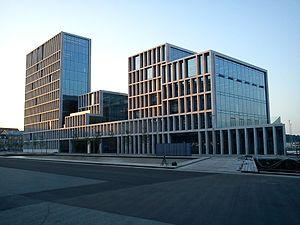
Bestseller est un groupe danois de distribution de prêt-à-porter fondé en 1975 par Merete Bech Povlsen et Troels Holch Povlsen et dirigé par Anders Holch Povlsen.